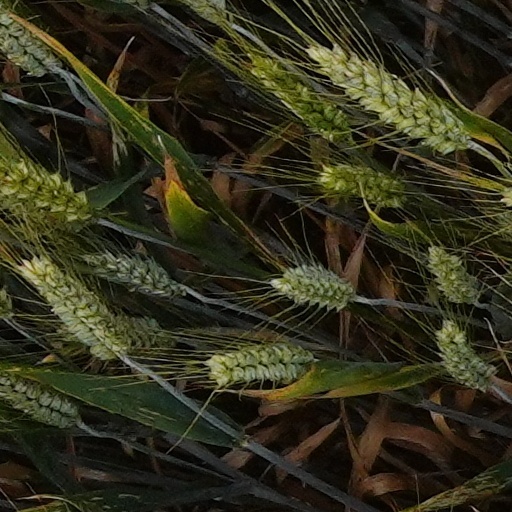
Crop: wheat